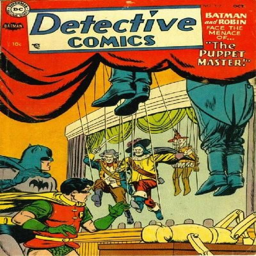
comic book character is the best .